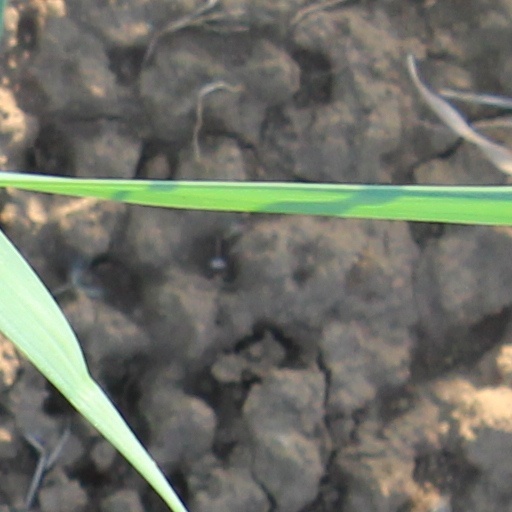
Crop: wheat